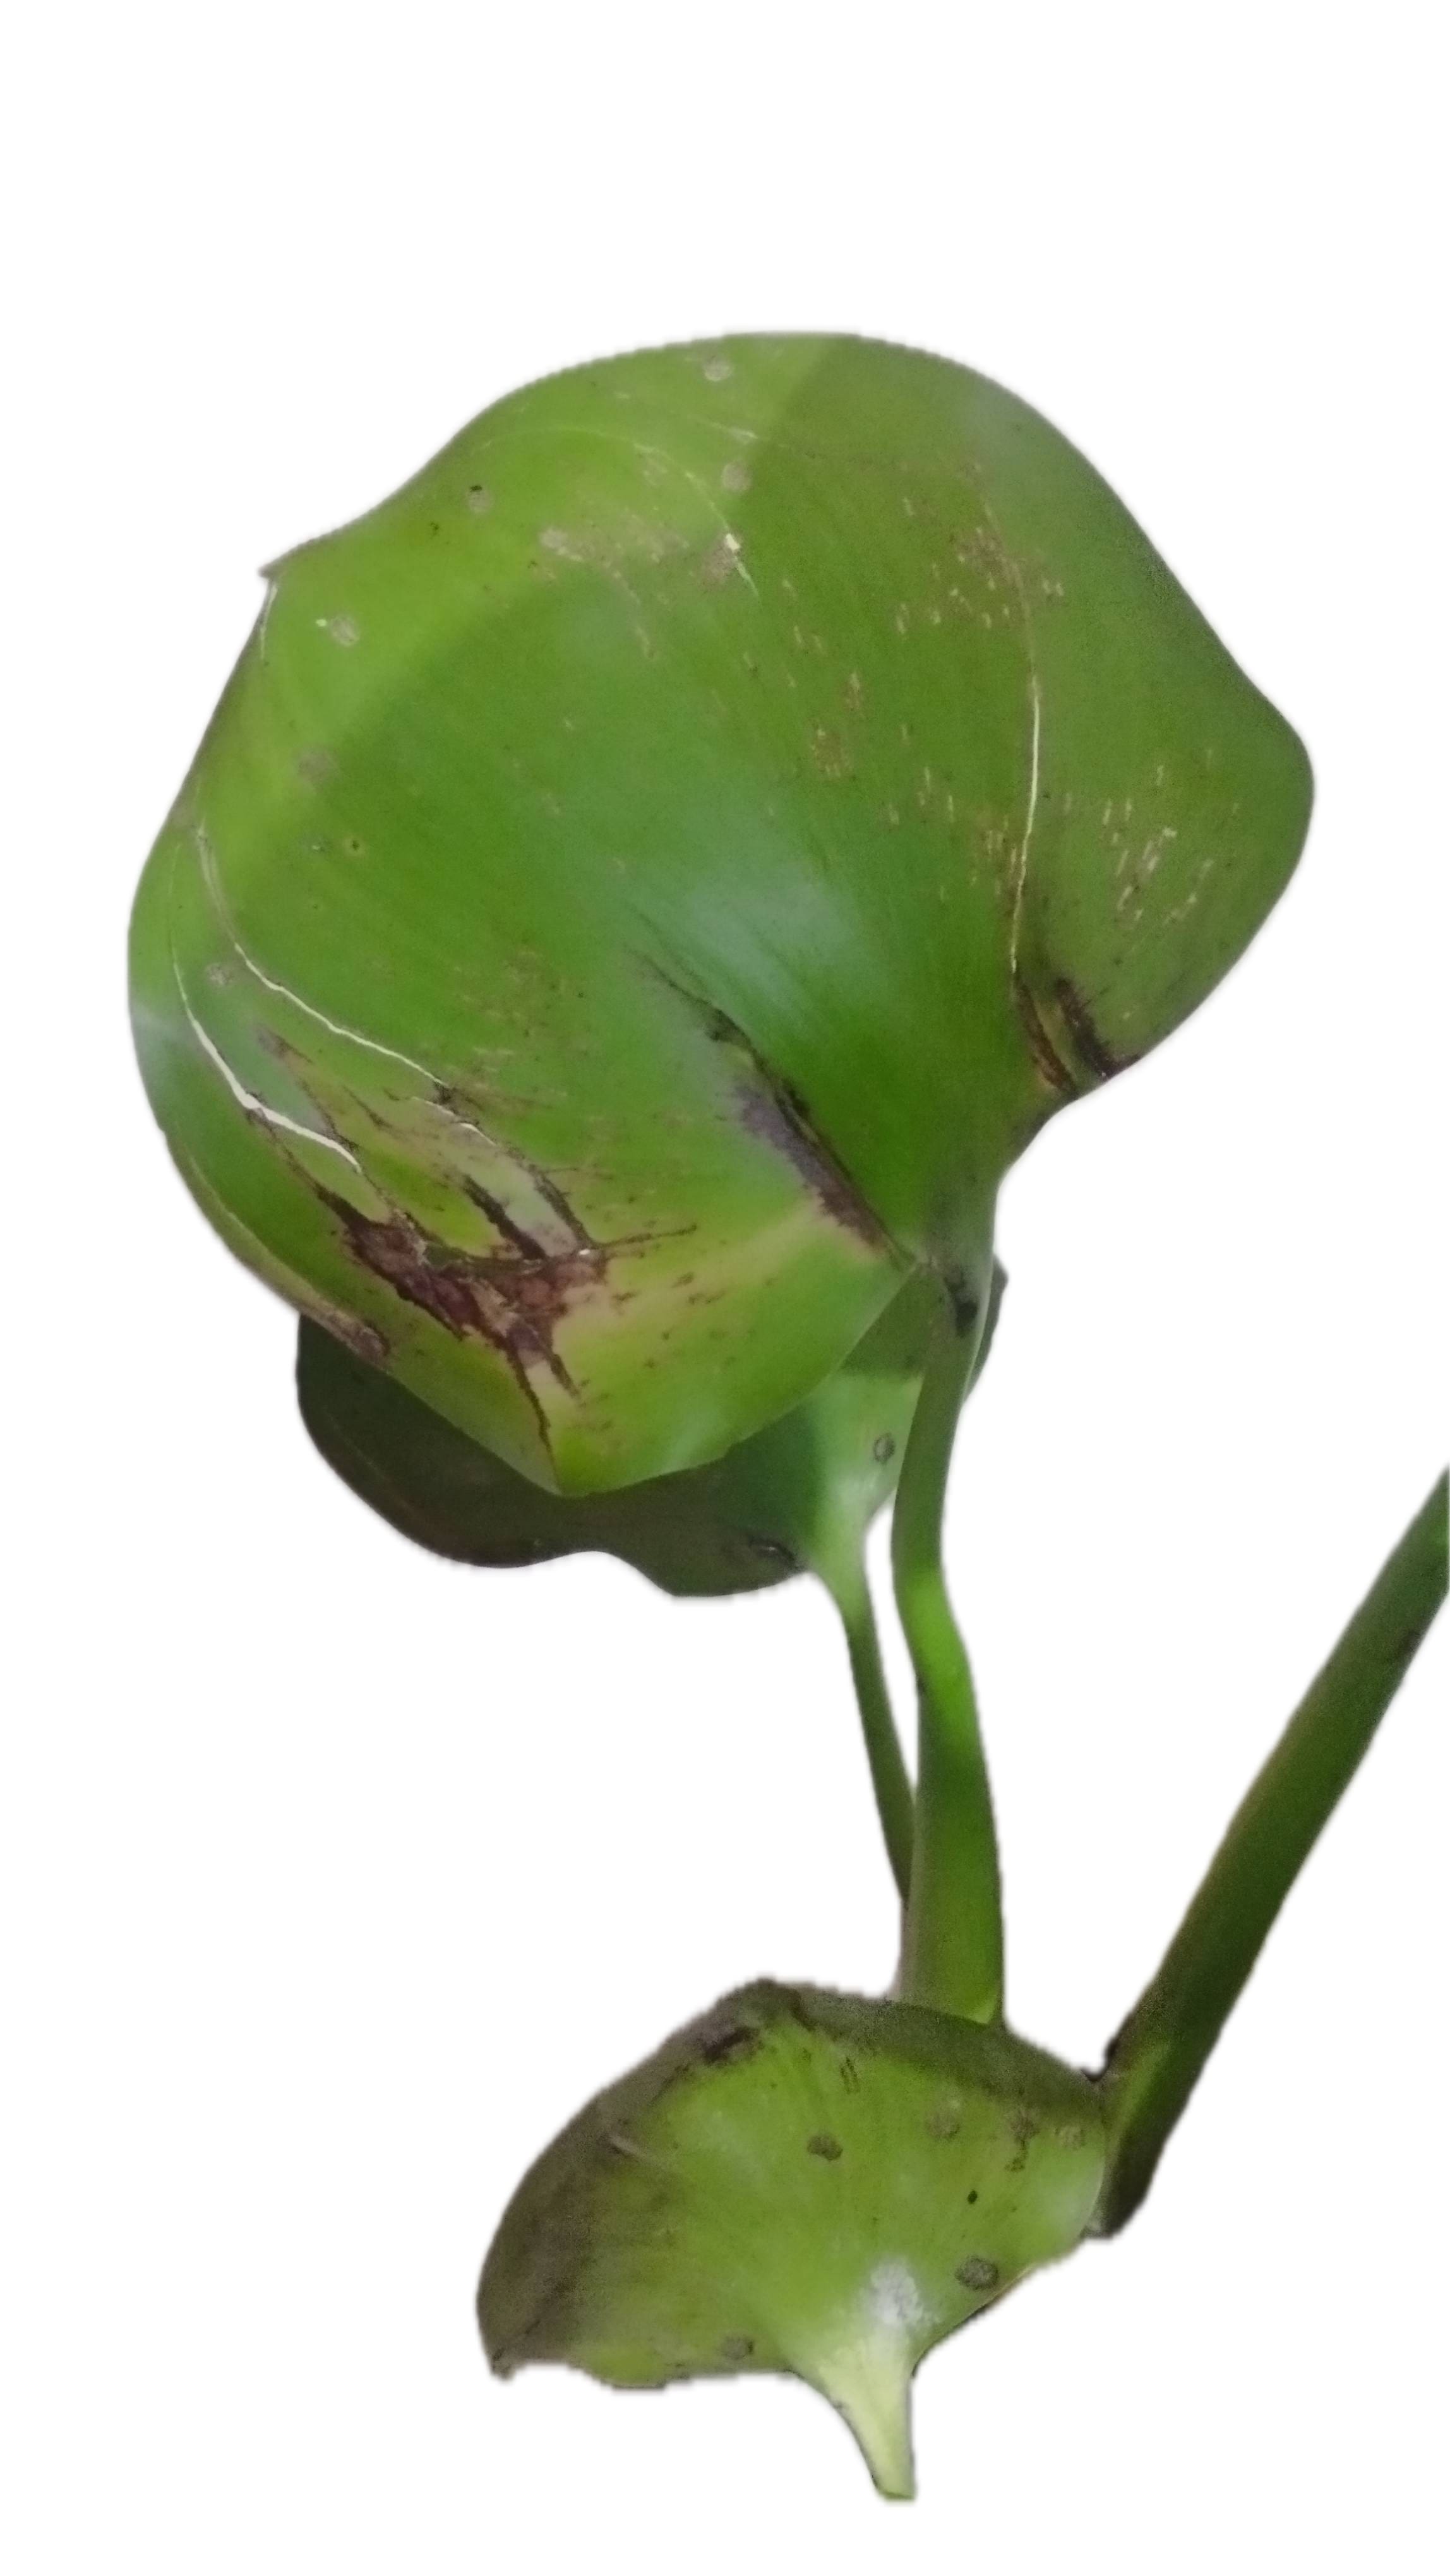
Species: Common Water Hyacinth (Eichornia crassipes)